Feel Flows

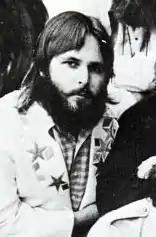
Wilson in 1971

The basic track of "Feel Flows" was recorded before Wilson asked Rieley to pen lyrics for the song. In 1971, Wilson explained to "Rolling Stone" how he produced the keyboard sound effects: